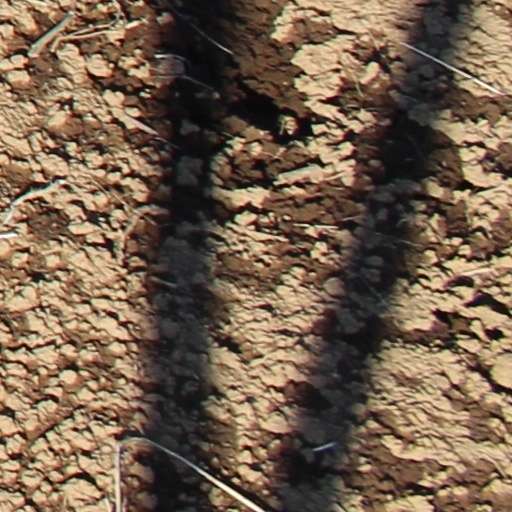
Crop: wheat